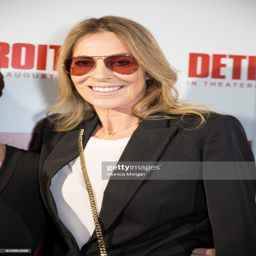
director and film director during the premiere .